Maria of Looz-Heinsberg

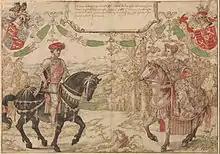
Count John IV of Nassau-Siegen and his wife Lady Mary of Looz-Heinsberg. Design drawing by Bernard van Orley for the tapestry series with the genealogy of the House of Nassau, 1528–1530. Getty Center, Los Angeles.

Mary married on 7 February 1440 to Count John IV of Nassau-Siegen (Breda Castle, 1 August 1410 – Dillenburg, 3 February 1475), the eldest son of Count Engelbert I of Nassau-Siegen and Lady Joanne of Polanen. In the period between the marriage and the death of John's father in 1442, Mary and John lived in the house "De Herberghe" in the Reigerstraat in Breda. After that they had their main "Residenz" in Breda Castle, from where John managed his domains located in the Netherlands. John also succeeded his father as Count of Nassau-Siegen together with his brother Henry II. On 22 February 1447 John and his brother Henry divided their possessions, whereby John received the possessions in the Netherlands, ¼ of the County of Vianden, as well as Herborn.